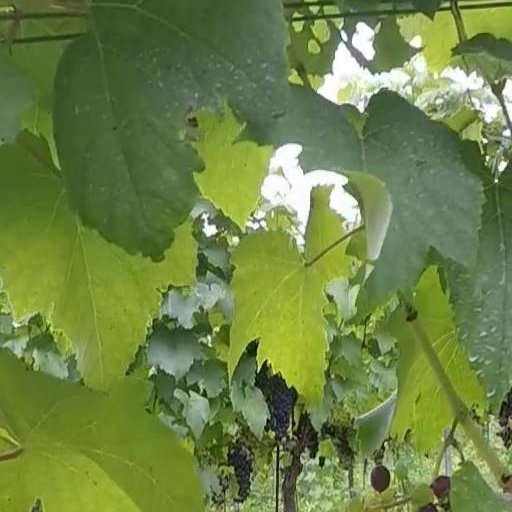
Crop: grape